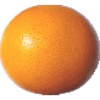
Label: Grapefruit Pink 1